Juul

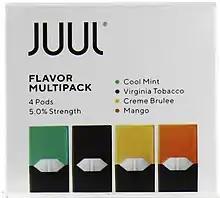
After the FDA investigation on youth vaping, Juul reduced the promotion of some sweet flavors.

In April 2018, the US Food and Drug Administration (FDA) requested that Juul Labs turn over documents to "better understand the reportedly high rates of youth use and the particular youth appeal of these products." The FDA's request included asking the company to provide documents about the design and marketing of the Juul, research on the safety of the products, and whether certain features of the device's design appeal to specific age groups. FDA also asked eBay to remove several listings of Juul products, which eBay complied with.